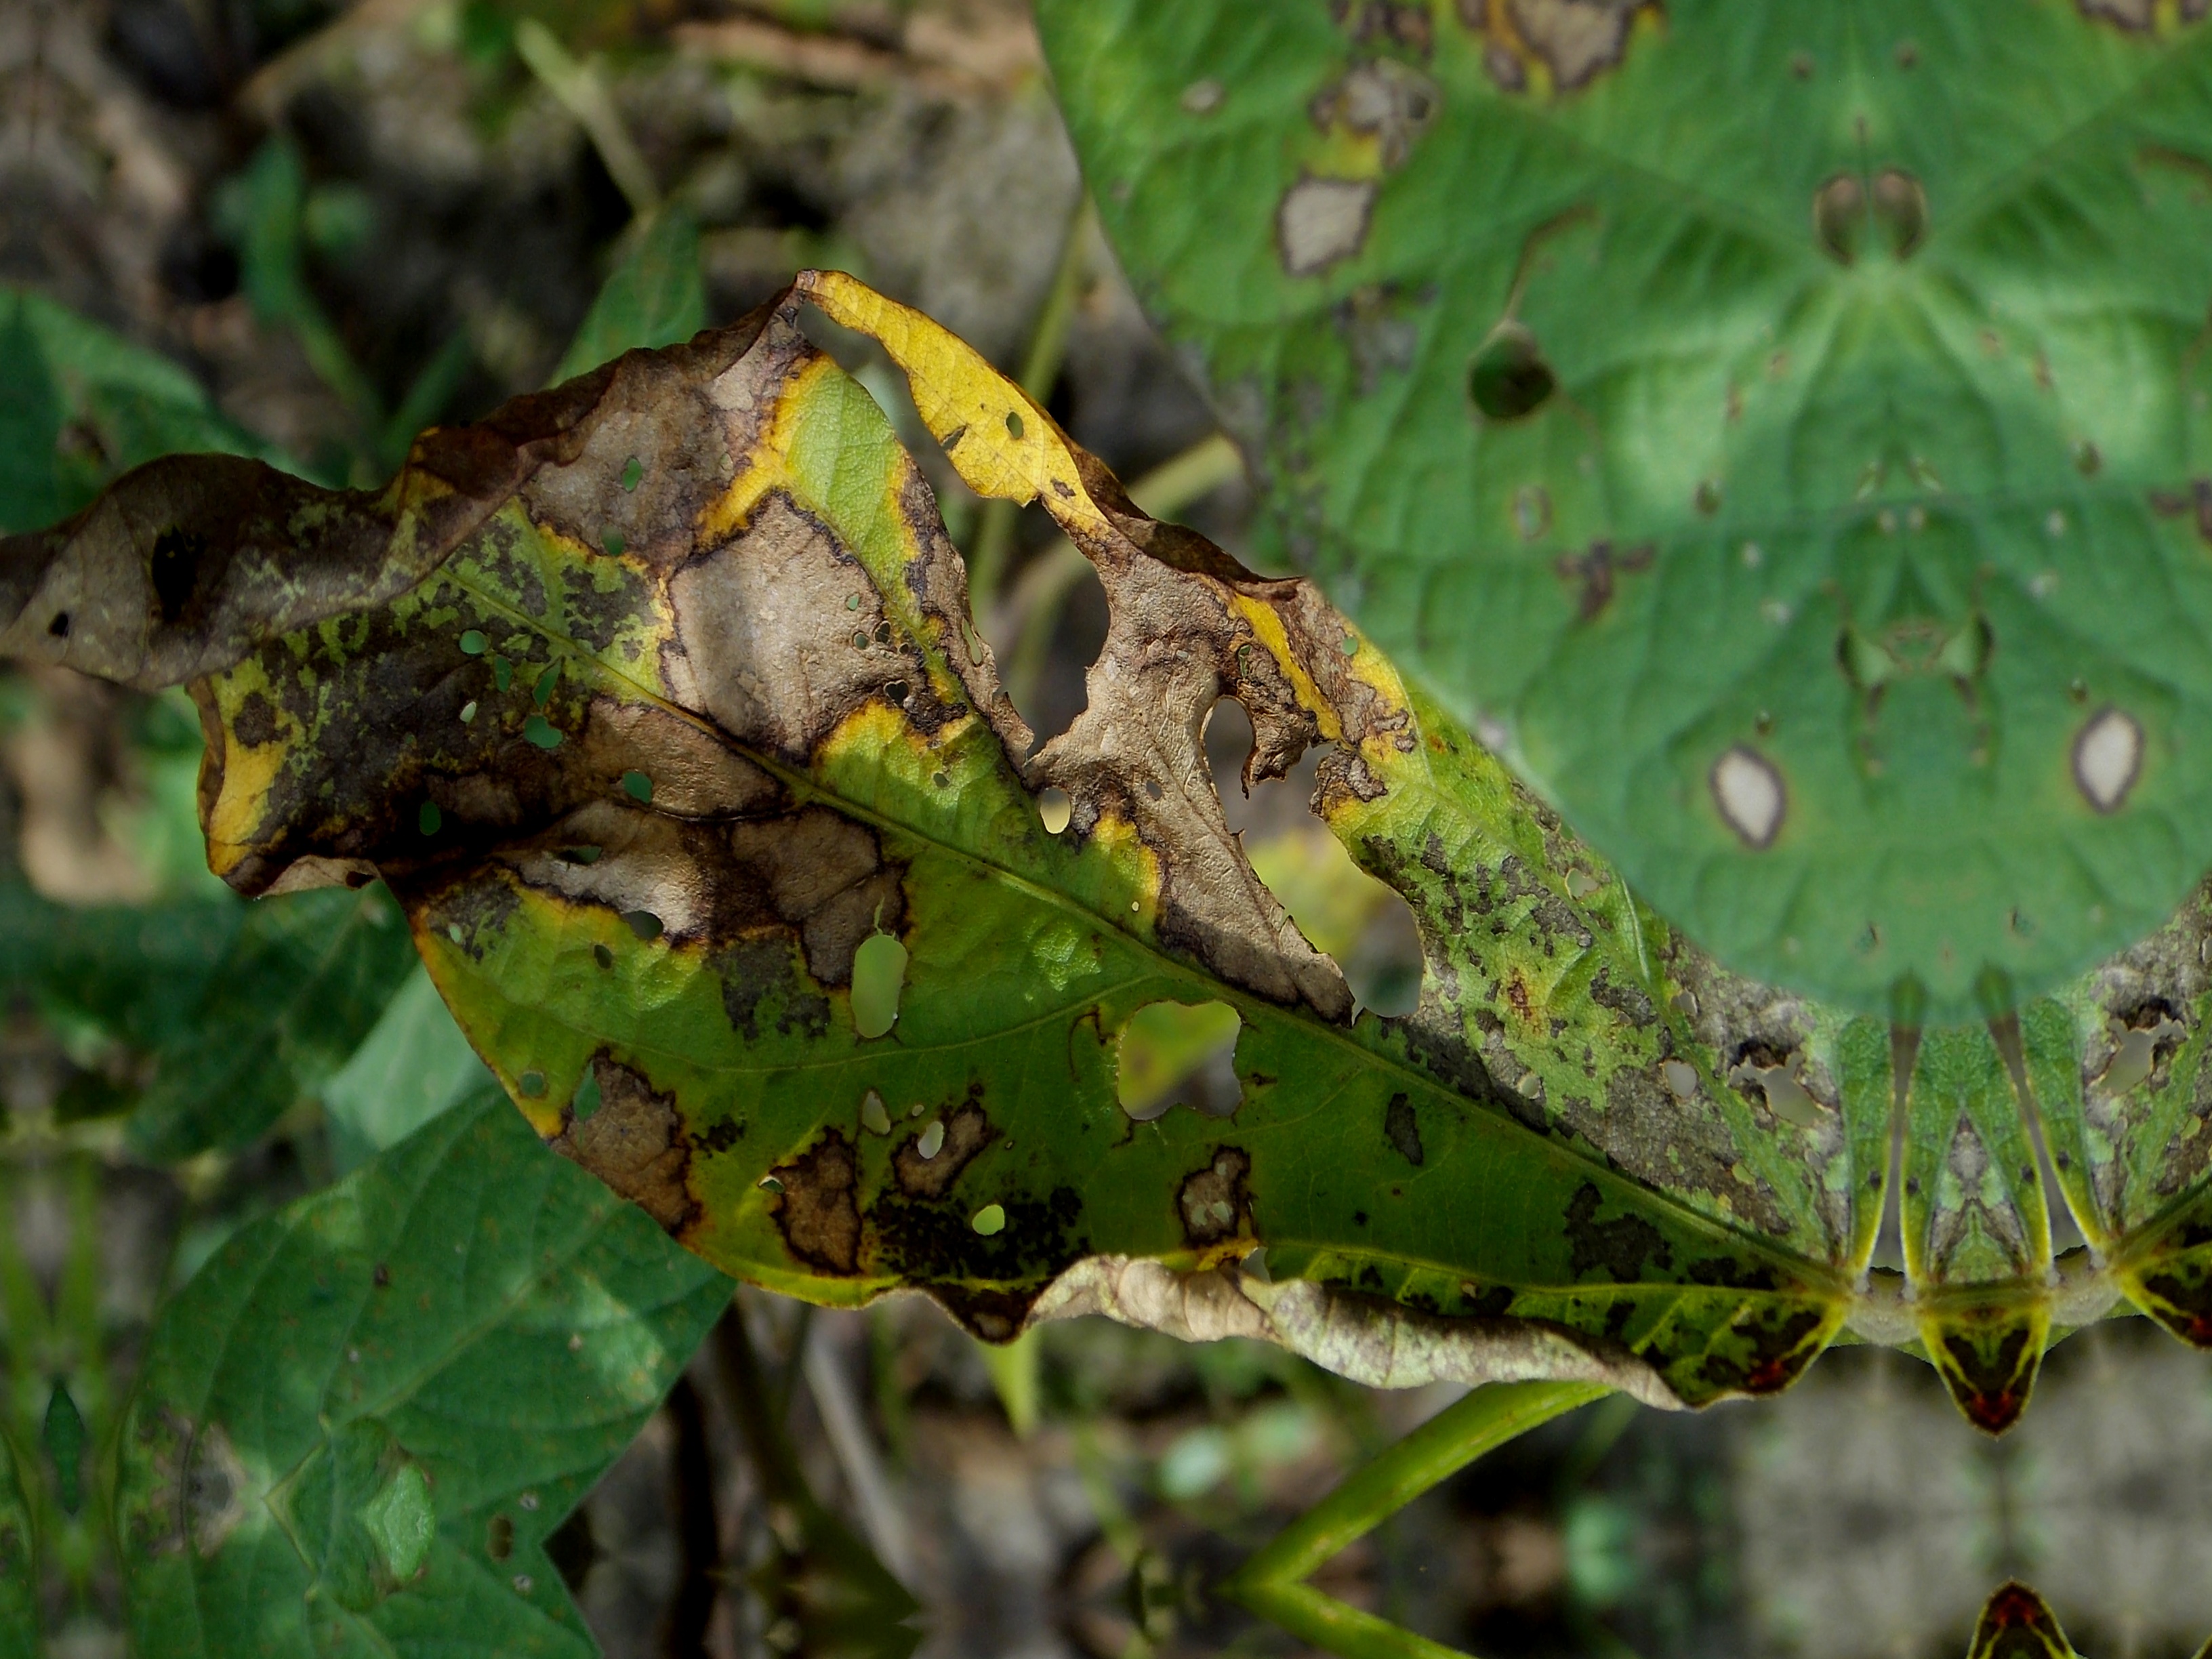
Label: Disease